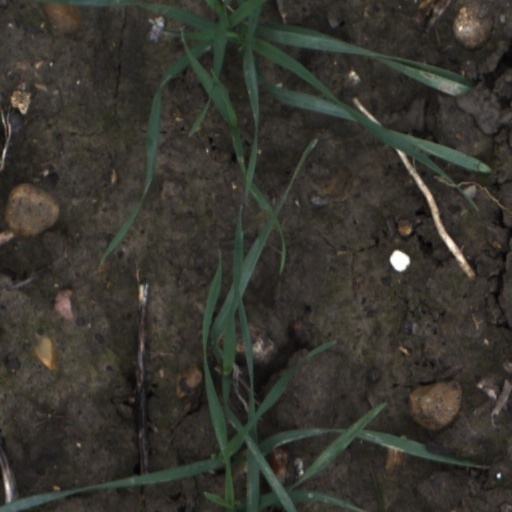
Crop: wheat